Calgary Herald

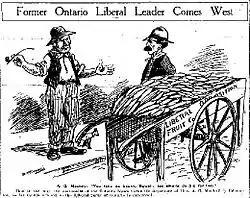
Political cartoon of Alexander Grant MacKay moving from Ontario to Alberta, "Calgary Herald", 26 May 1912

"The Calgary Herald, Mining and Ranche Advocate and General Advertiser" started publication on 31 August 1883 in a tent at the junction of the Bow and Elbow by Thomas Braden, a school teacher, and his friend, Andrew Armour, a printer, and financed by "a five-hundred- dollar interest-free loan from a Toronto milliner, Miss Frances Ann Chandler." It started as a weekly paper with 150 copies of only four pages created on a handpress that arrived 11 days earlier on the first train to Calgary. A year's subscription cost $3.